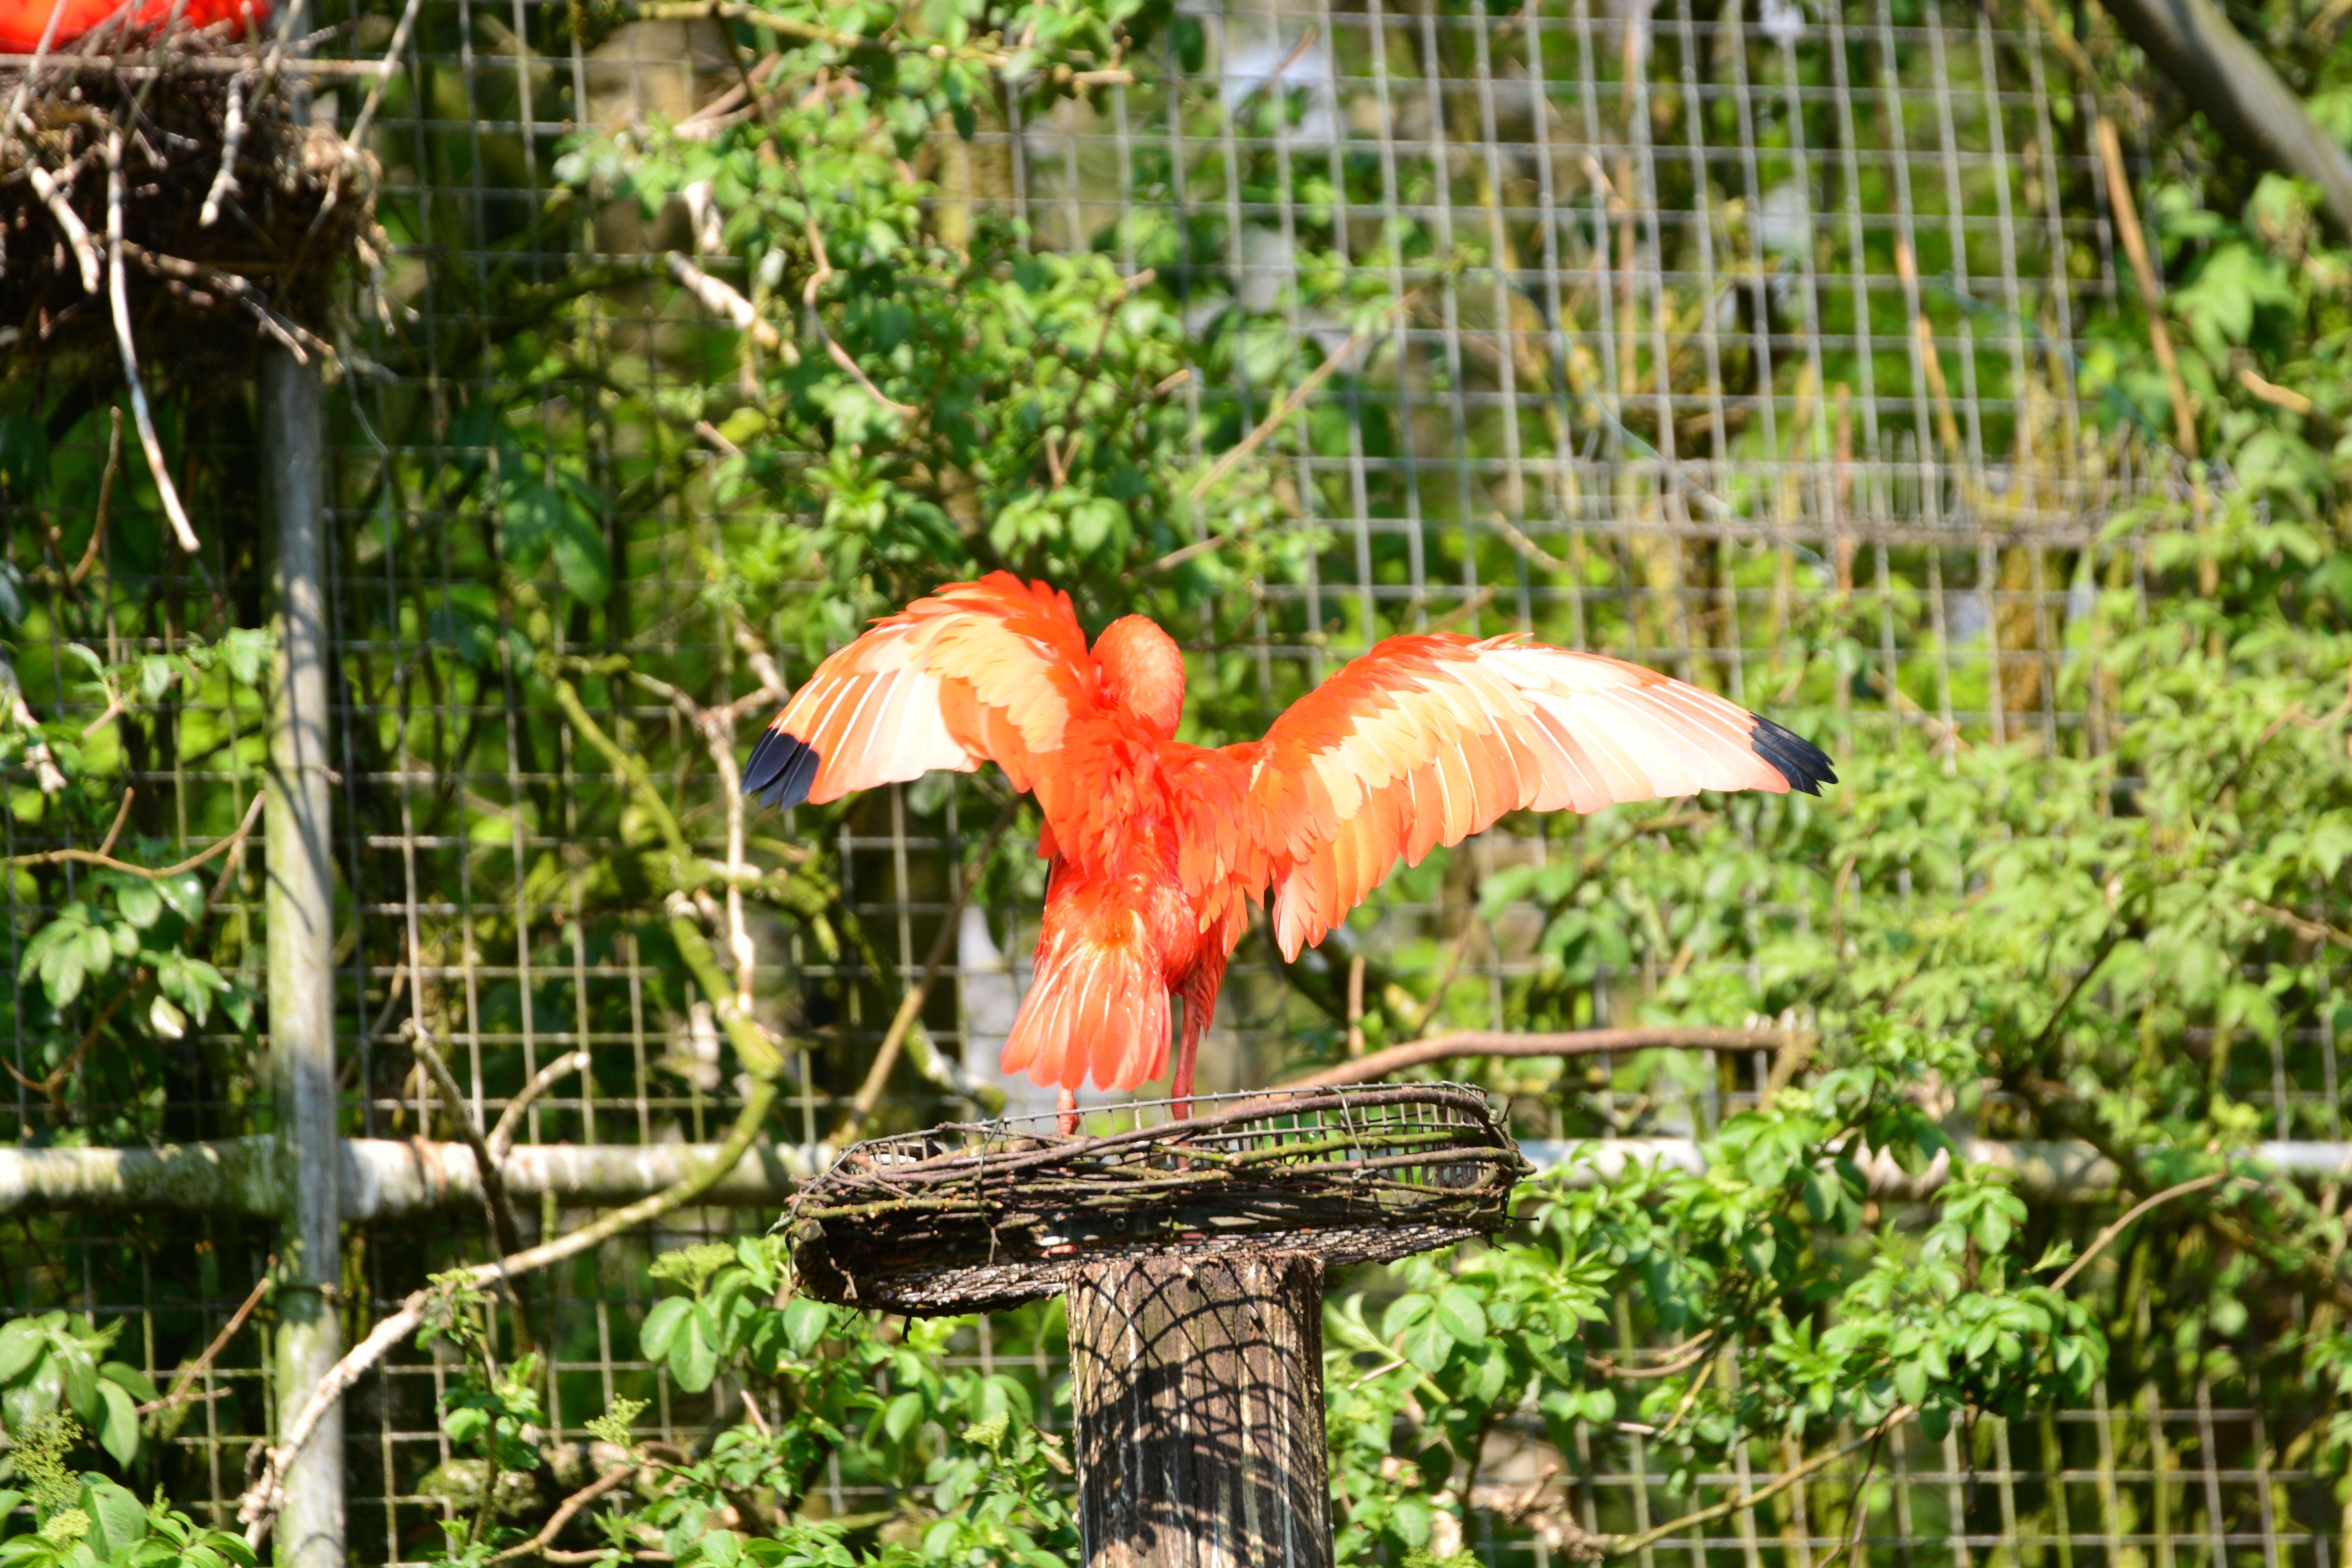
water, bird, wing, flower, wildlife, zoo, jungle, garden, fauna, departure, animals, pretty, span, red bird